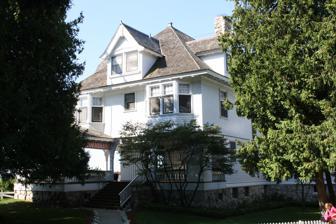
Building: Michigan Governor's Summer Residence
Country: United States of America
Year built: 1901
Historic house in Michigan, United States United States historic place Lawrence Andrew Young Cottage U.S. National Register of Historic Places Michigan State Historic Site Michigan Governor's summer residence on Mackinac Island Show map of Michigan Show map of the United States Location Jct. of Fort Hill and Huron Rd., Mackinac Island, Michigan Coordinates 45°51′6″N 84°37′13″W / 45.85167°N 84.62028°W / 45.85167; -84.62028 Area 1.6 acres (0.65 ha) Built 1901 Built by Patrick Doud Architect Frederick W. Perkins Architectural style Arts and Crafts NRHP reference No. 97000800 Added to NRHP November 17, 1997 The Michigan Governor's Summer Residence , also known as the Lawrence A. Young Cottage , is a house located at the junction of Fort Hill and Huron roads on Mackinac Island, Michigan . It was listed on the National Register of Historic Places in 1997. History In 1895, the Mackinac Island State Park Commission voted to lease cottage sites on Mackinac Island, with the stipulation that lessees must construct a cottage worth at least $3000 on the site within one year. The fourth such lease was issued in 1901 to Chicago attorney Lawrence Andrew Young. Young retained architect Frederick W. Perkins to design the house and hired contractor Patrick Doud to construct it. The house was owned later by the Hugo Scherer family of Detroit . In 1944, the Mackinac Island State Park Commission purchased the home for its original cost of $15,000. Since then, the commission has provided the care and maintenance of the residence and surrounding gardens, and the cottage has served as the official Michigan governor's summer residence. The house has hosted multiple significant overnight guests, including presidents Harry S. Truman , Gerald R. Ford , and George H. W. Bush . The residence was refurbished and repaired during John Engler 's second term in office. Later renovations were conducted in 2011 and 2012. Description The governor's summer residence is a three-story, L-shaped, Arts and Crafts structure located on a bluff overlooking the Straits of Mackinac . It has a stone foundation and full basement, with the third floor built into the wood shingled hipped roof. The walls and roof are finished with wood shingles, while the chimneys and basement walls are constructed from large limestone rocks. The main facade, overlooking the village below, is symmetrical, with shingled corners and a recessed veranda. The rear wall of the porch is finished with board and batten siding, and contains large windows. The second floor above is shingled, and there are three dormers on the upper floor. One of the side facade has two massive chimneys and a small enclosed porch. The rear facade features a recessed kitchen porch. The remaining facade holds the main entrance, and contains both a recessed porch with shingled corners and another protruding porch. Above, the second floor has two large bay windows, and there is a large dormer above. On the interior, the main floor contains a large dining room and living room, along with a sun room, servant's dining room, kitchen, rear entry and stair hall, a kitchen pantry and a butler's pantry. The living room has a staircase which wraps around a fireplace. The second floor has five bedrooms, four bathrooms, and a play room. The third floor originally had four bedrooms and one bathroom for servants. It has been remodeled to contain two additional bedrooms, with one of the original bedrooms converted to a bathroom. The house also has a full basement, and contains approximately 7100 square feet. The interior features U.S. Southern yellow pine . The house retains many original fixtures and furnishings, including the Young family crystal in a leaded-glass china cupboard located in the dining room and a tall case clock in the living room. The Governors House on Mackinac Island. The Governor of Michigan, while in office, can use this residence as a vacation home. See also Michigan portal Architecture portal Michigan Governor's Mansion Governor's Mansion (Marshall, Michigan) References